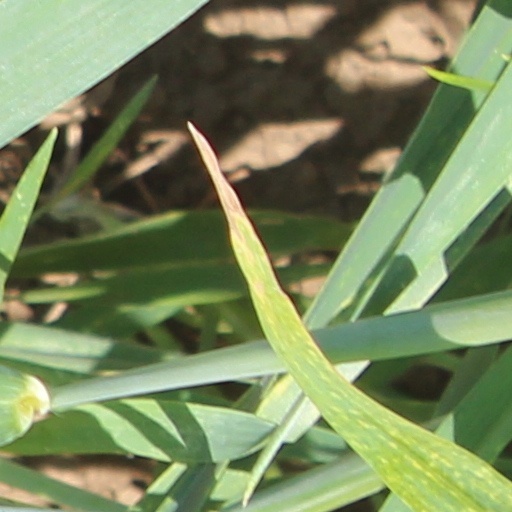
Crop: wheat